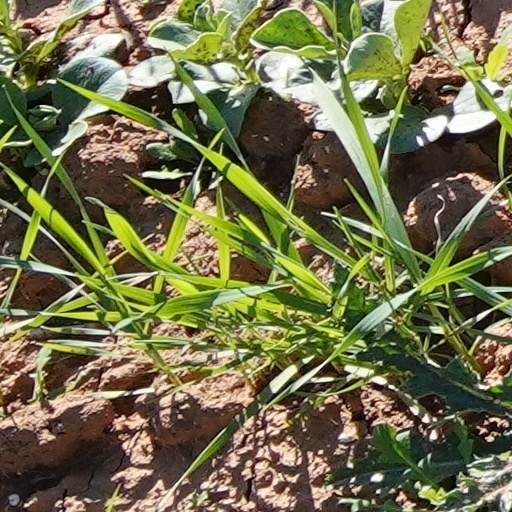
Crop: wheat